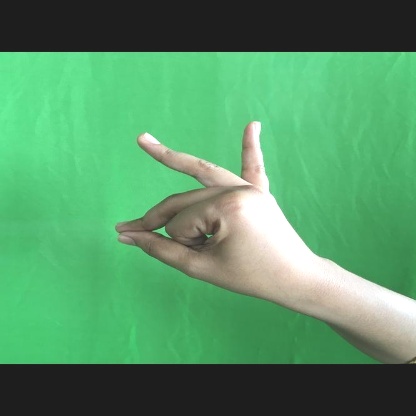
Mudra: Bramaram